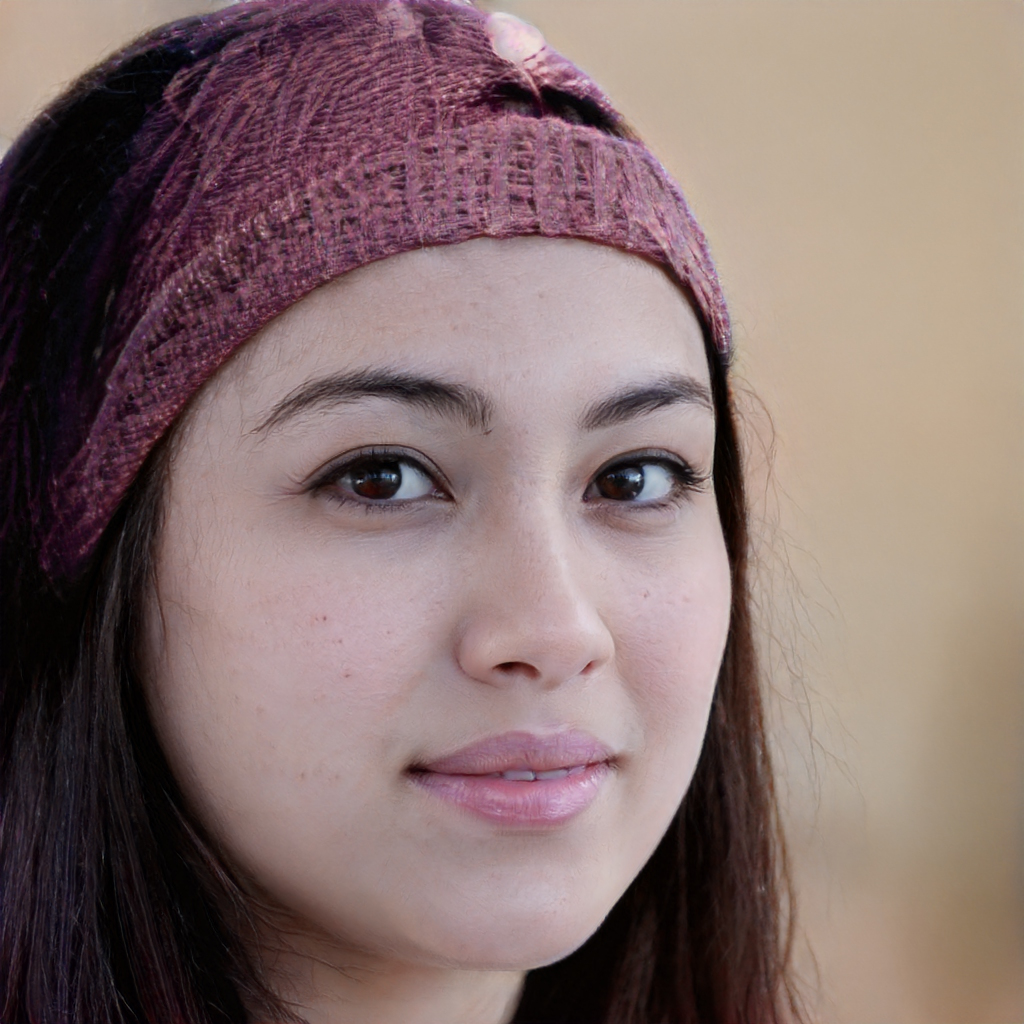
Portrait style: Real Portrait